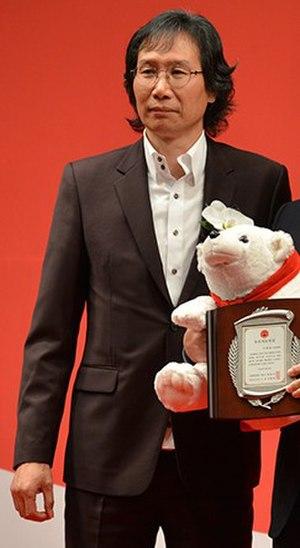
Choi Soon-ho, est un footballeur international et entraîneur sud-coréen.